Rubber stamp

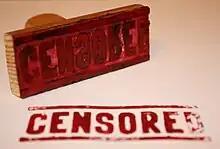
A rubber stamp, and the message stamped by it

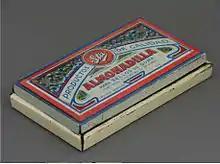
Ink pad from second half of the twentieth century, in the Museo del Objeto del Objeto collection

A rubber stamp is an image or pattern that has been carved, molded, laser engraved, or vulcanized onto a sheet of rubber. Rubber stamping, also called stamping, is a craft in which some type of ink made of dye or pigment is applied to a rubber stamp, and used to make decorative images on some media, such as paper or fabric.